List of airports in Cyprus

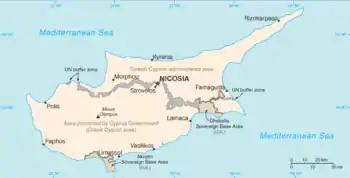
Map of Cyprus

This is a list of airports in Cyprus, grouped by type and sorted by location.